Sonja Eggerickx

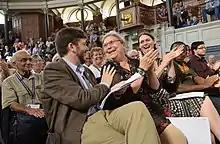

She was elected vice-president of the IHEU in 2002 and president in April 2006 in New York, becoming the organisation's first woman President.